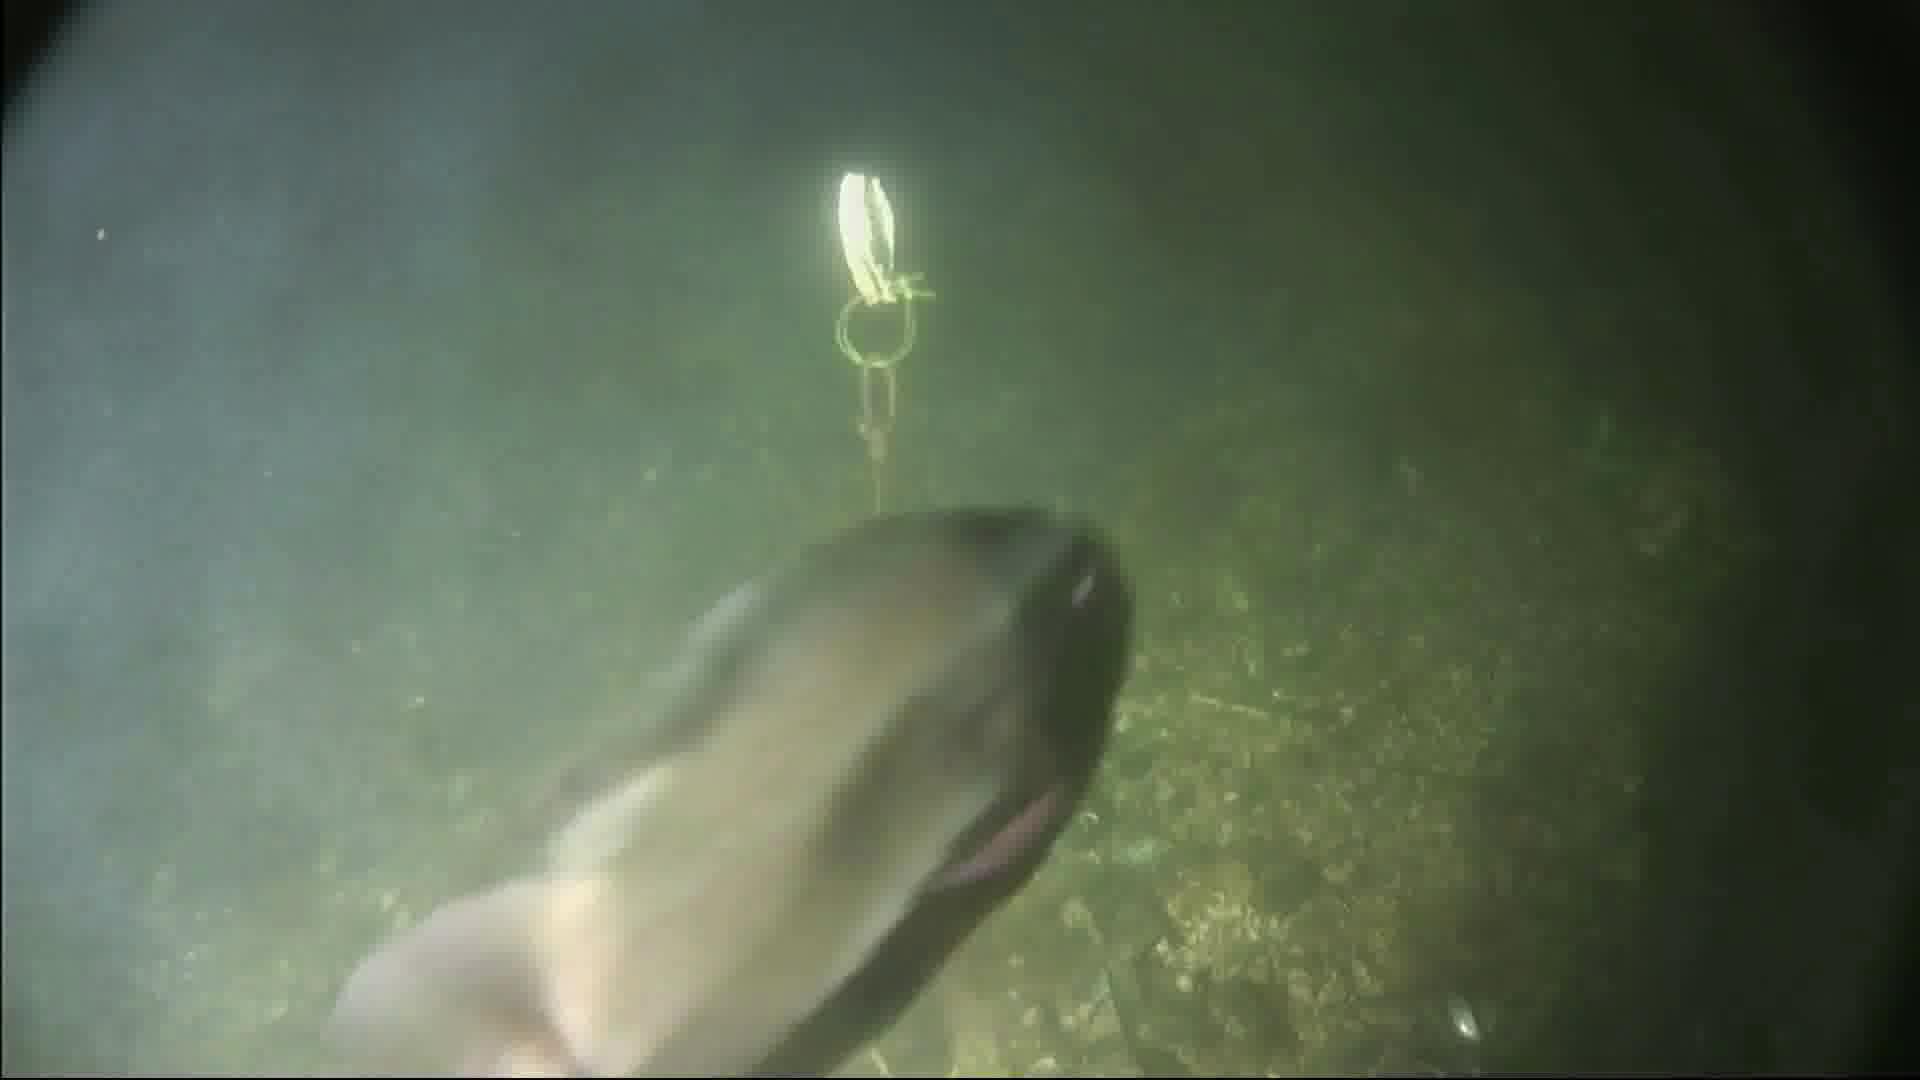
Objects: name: fish
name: crab